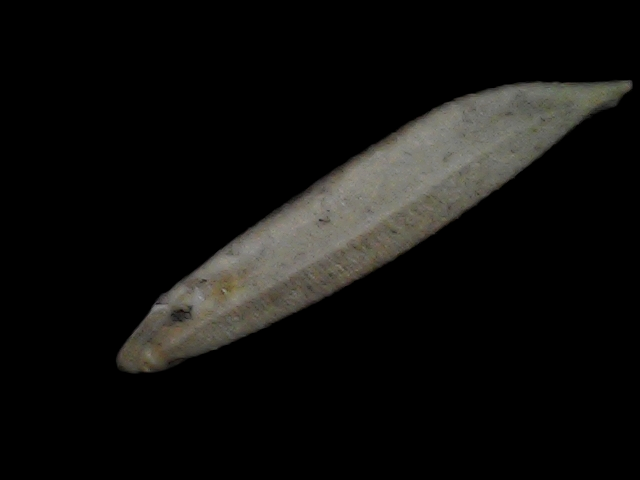
Rice variety: Bd57